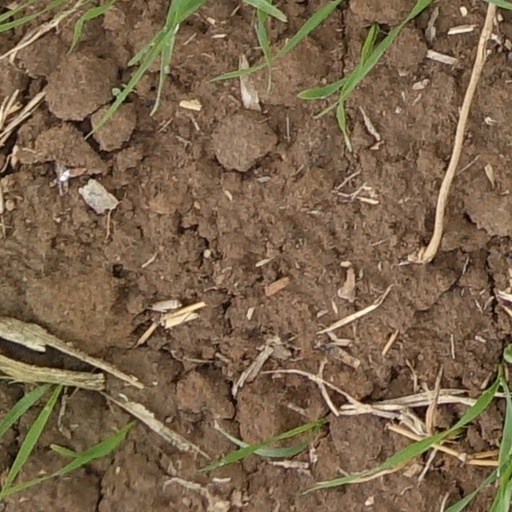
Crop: wheat